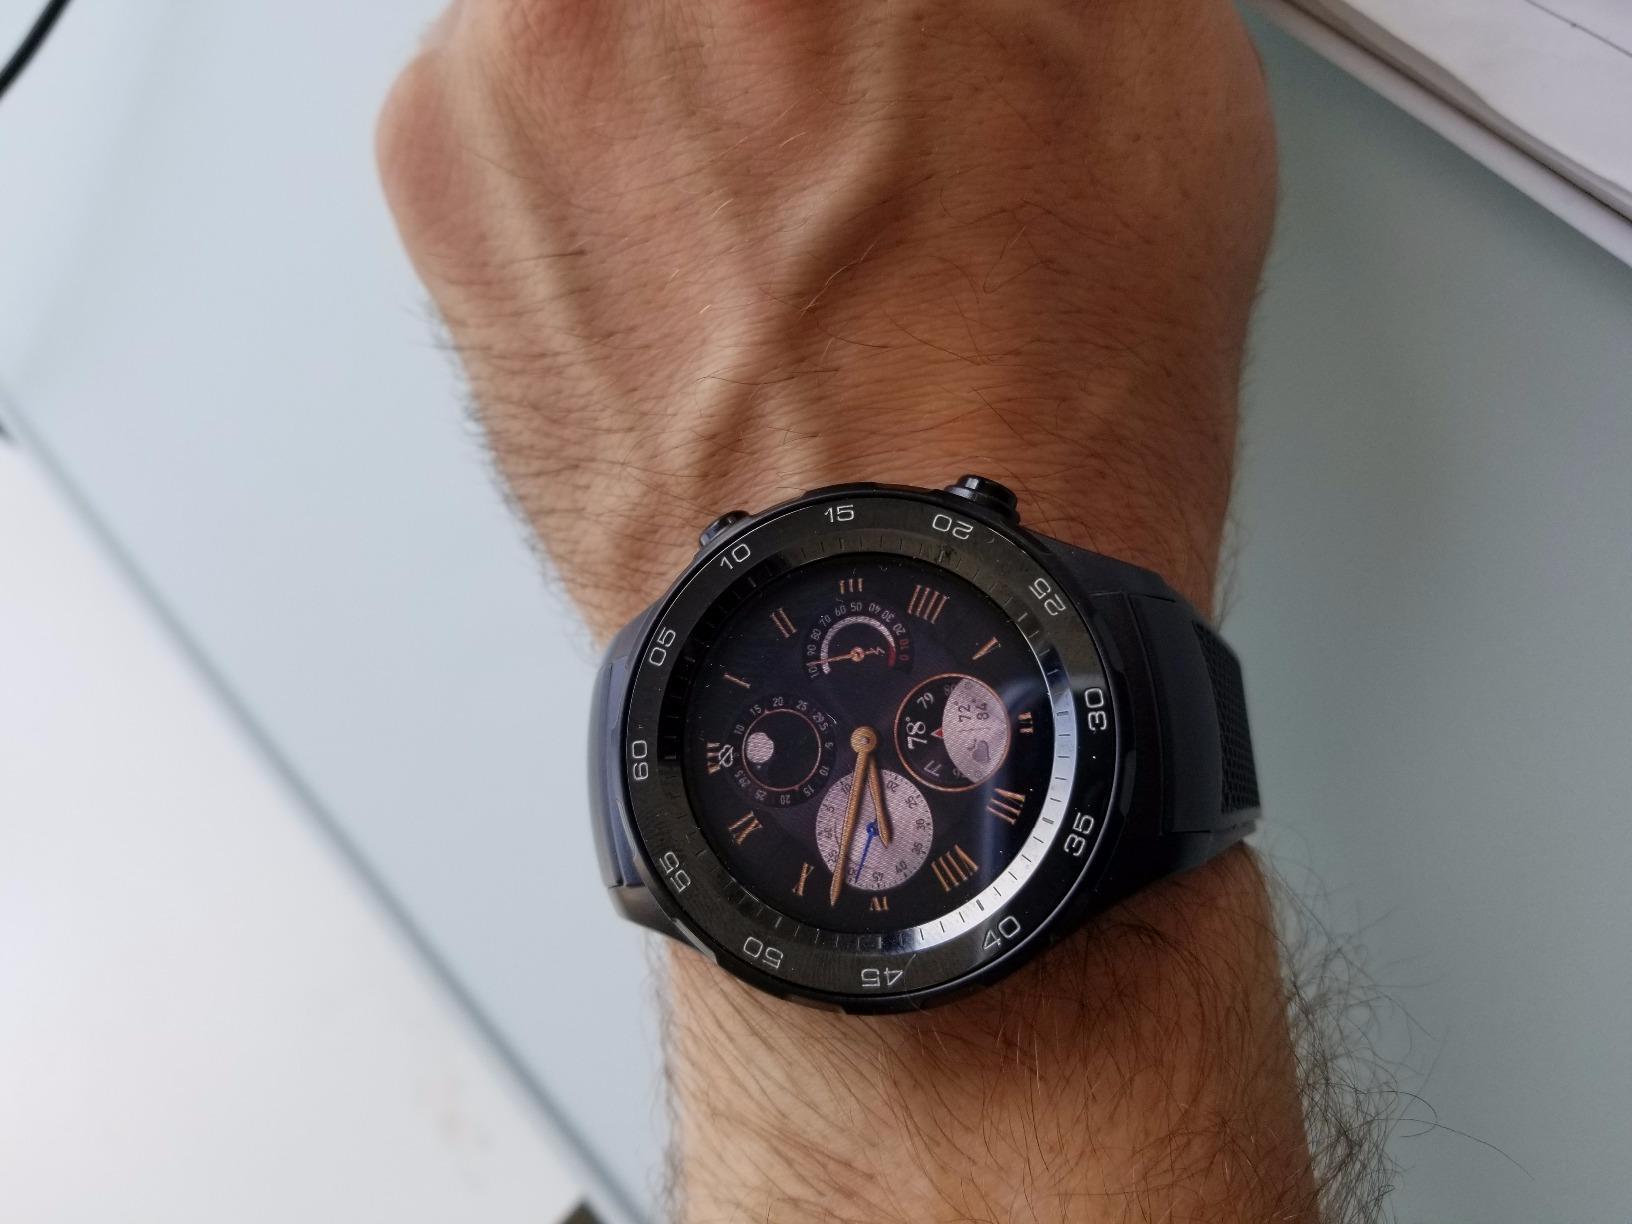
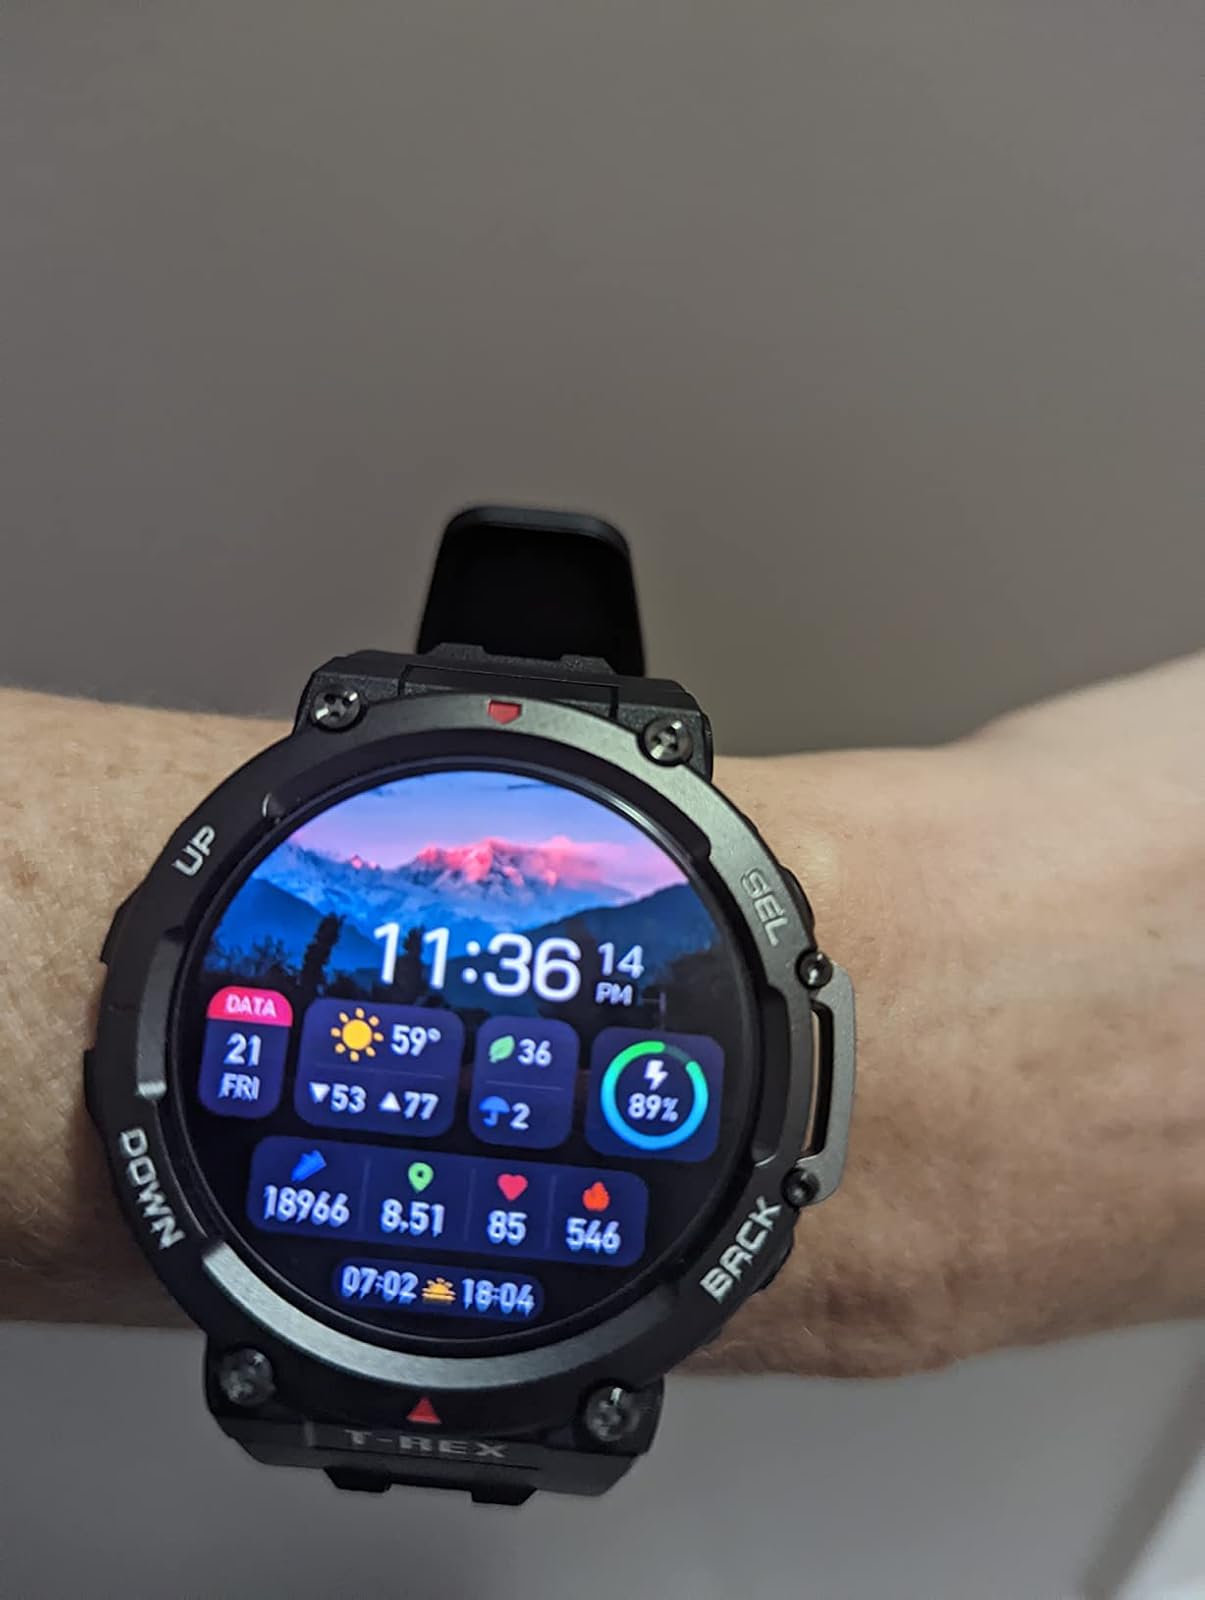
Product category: smartwatch
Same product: no